Neisse Tower (Görlitz)

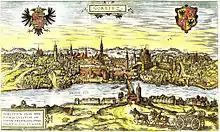
Görlitz in 1575. The tower can be seen right behind the bridge.

The "Neisse Tower" was first mentioned in 1315 but dates back very likely to the city foundation in the 12th century. Originally made out of wood, the tower was built entirely out of stone in 1415 to increase the fortification, until it burned down on 12 June 1525, and was reconstructed in 1539 with four small Renaissance wall dormers, a walkabout and a sharp pointed roof. On the city portrait from 1575 the new constructed tower is visible.